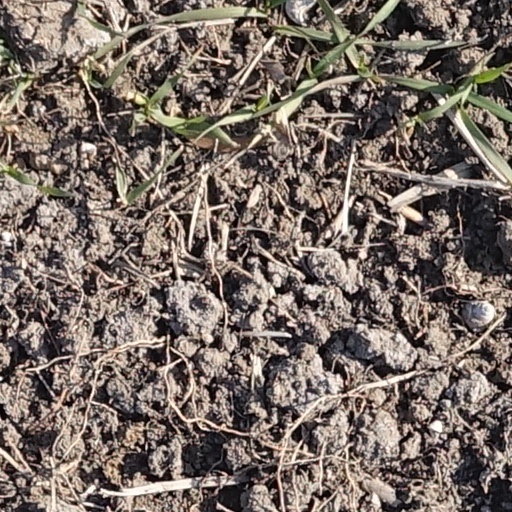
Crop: wheat